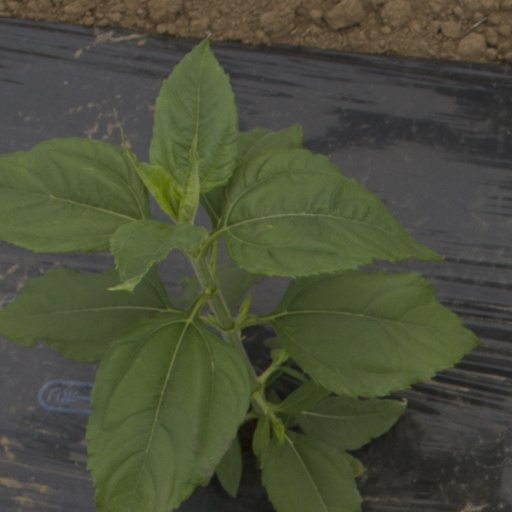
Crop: Jerusalem artichoke